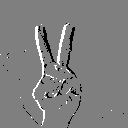
ASL letter: v